Ludwigshafen

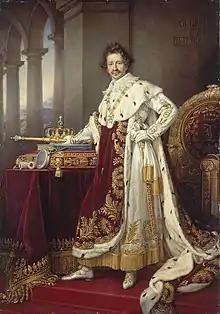
"Portrait of Ludwig I of Bavaria" by Joseph Karl Stieler. The nineteenth century King of Bavaria named the settlement after himself.

In 1808, during the French occupation, Carl Hornig of Mannheim purchased the fortress from the French authorities and turned it into a way station for passing river traffic. Later, the Rheinschanze with its winter-proof harbour basin (created by a flood in 1824) was used as trading post. Hornig died in 1819, but Johann Heinrich Scharpff, a businessman from Speyer, continued Hornig's plans, which were then turned over to his son-in-law, Philipp Markus Lichtenberger, in 1830. Their activities marked the beginning of the civilian use of the Rheinschanze.